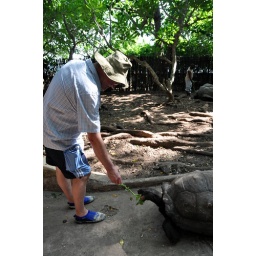
At the giant tortoise sanctuary on Prison Island off the coast of Zanzibar in Tanzania.